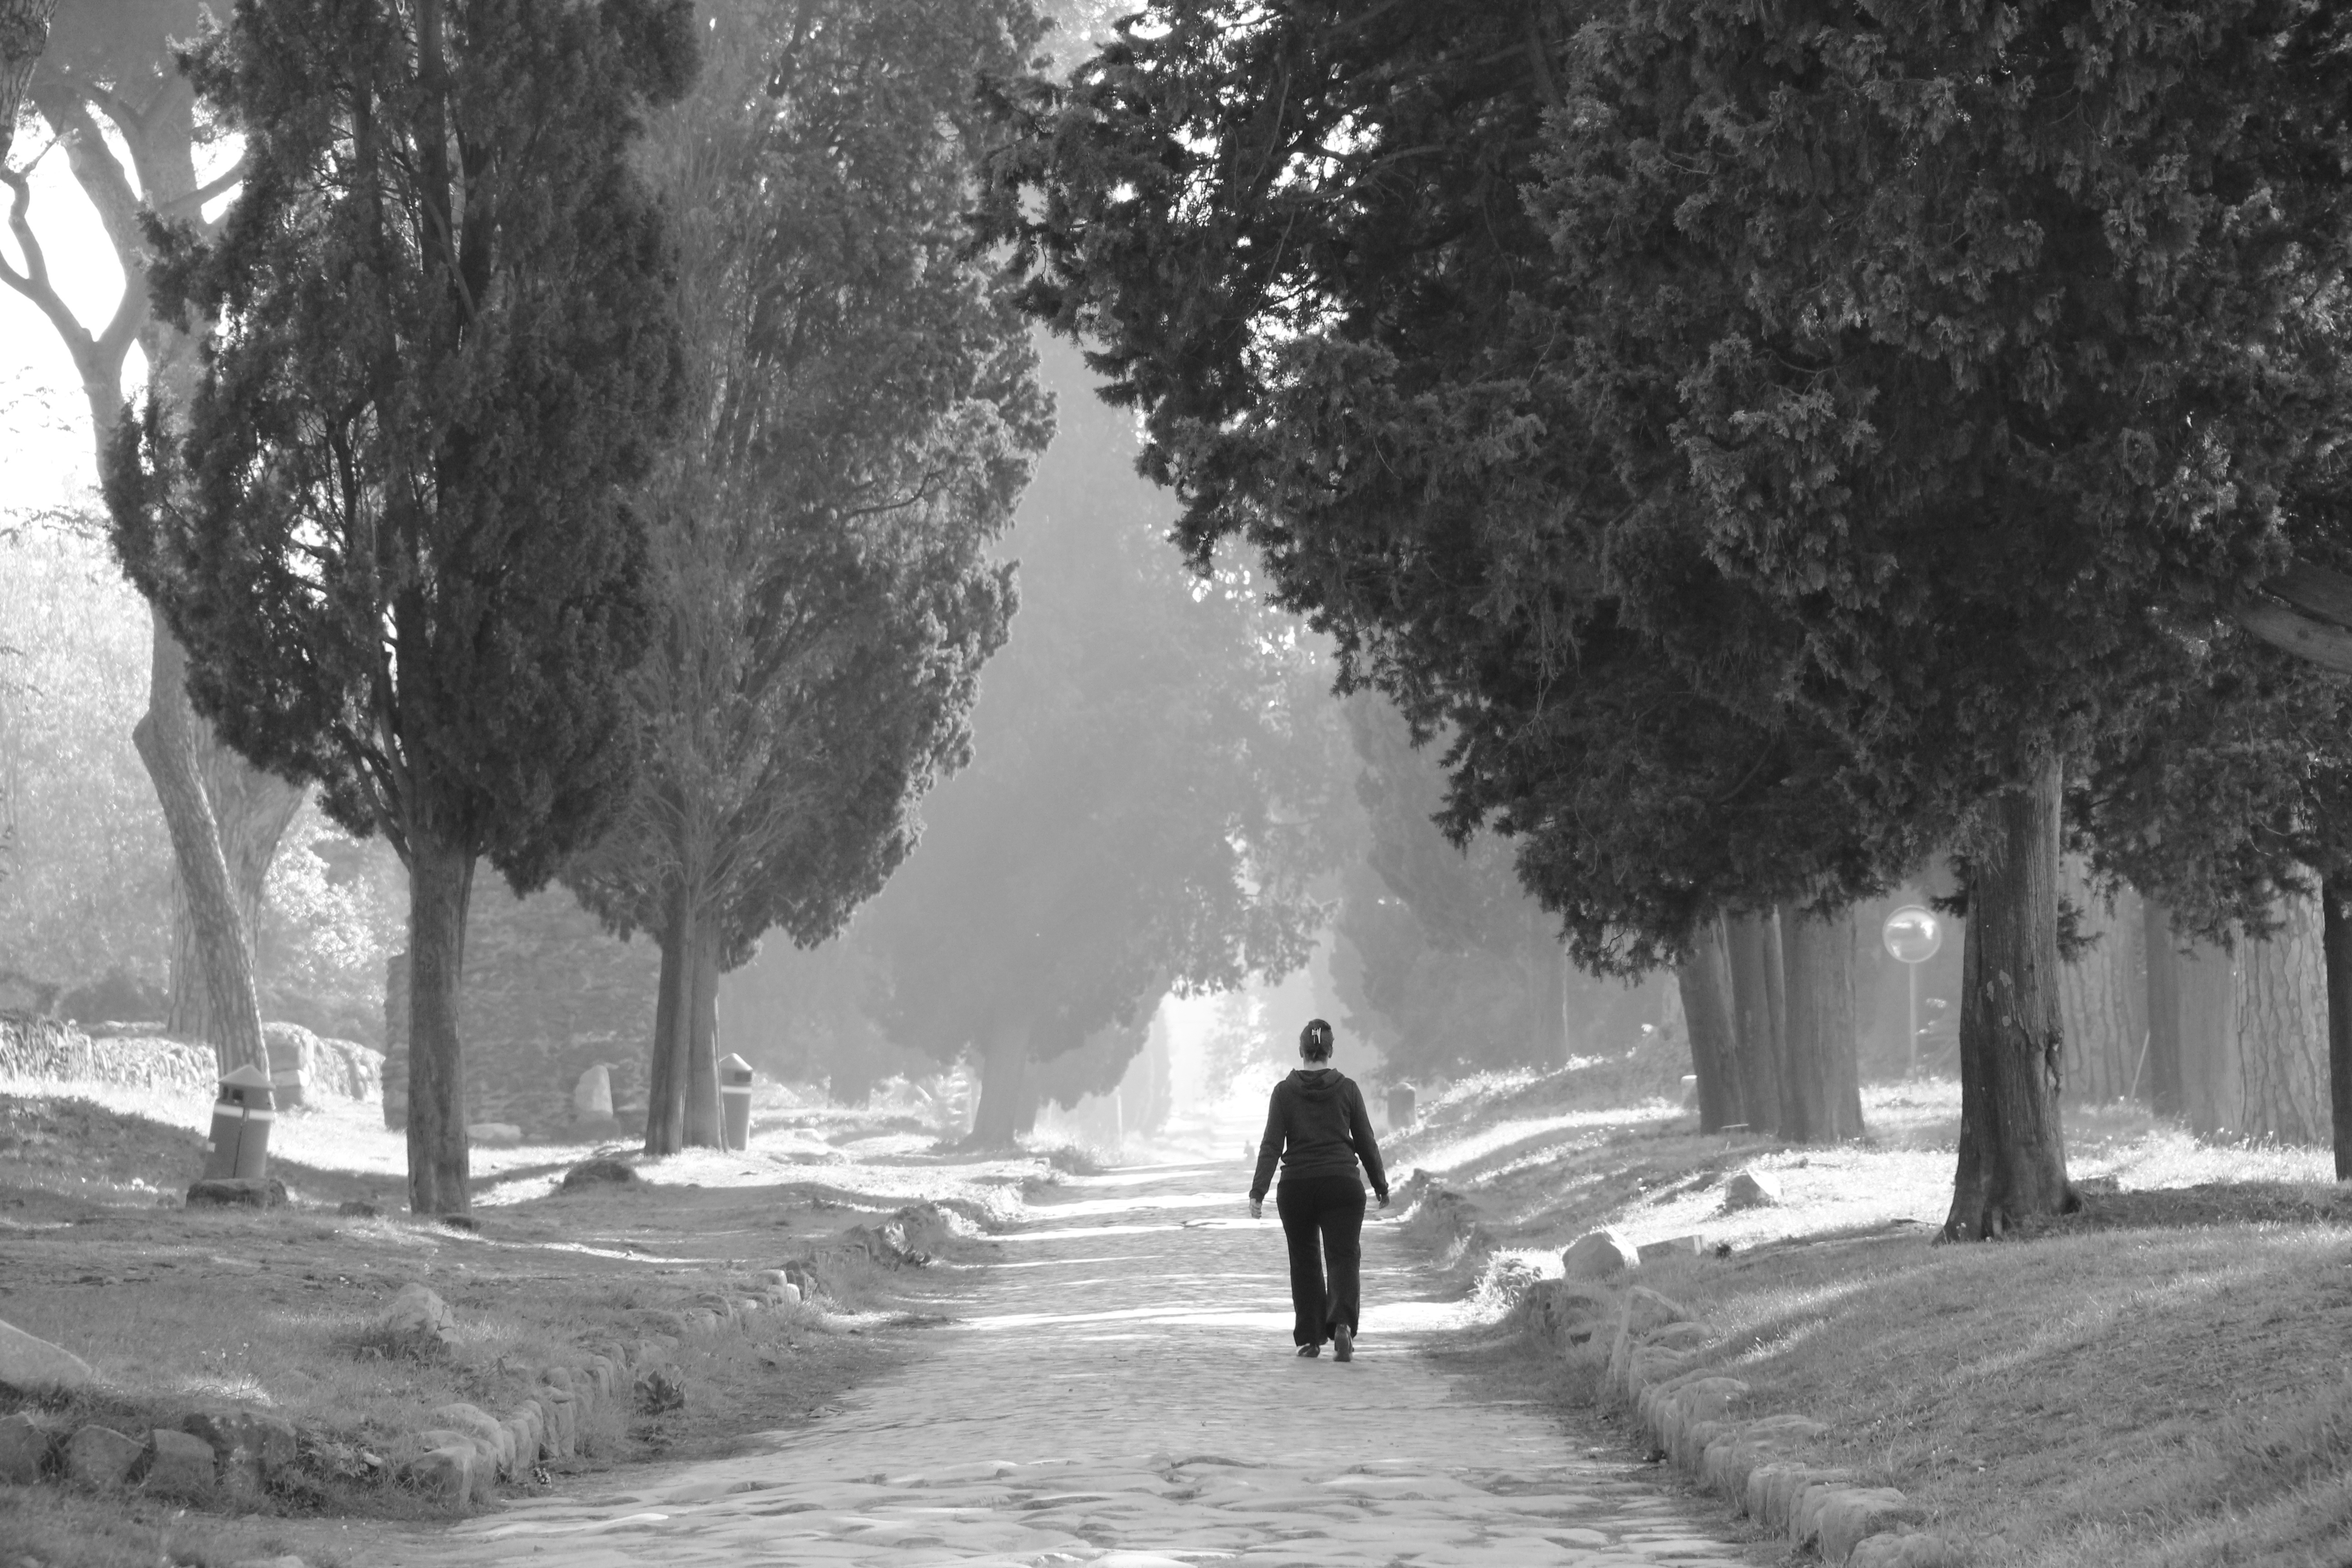
tree, snow, winter, black and white, weather, ancient, black, monochrome, season, rome, blizzard, freezing, appia, monochrome photography, atmospheric phenomenon, woody plant, winter storm